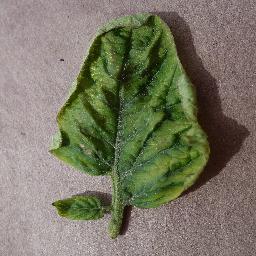
Label: Tomato___Tomato_Yellow_Leaf_Curl_Virus